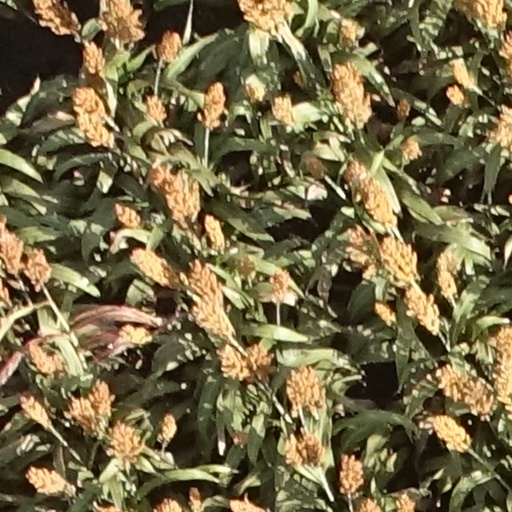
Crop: sorghum